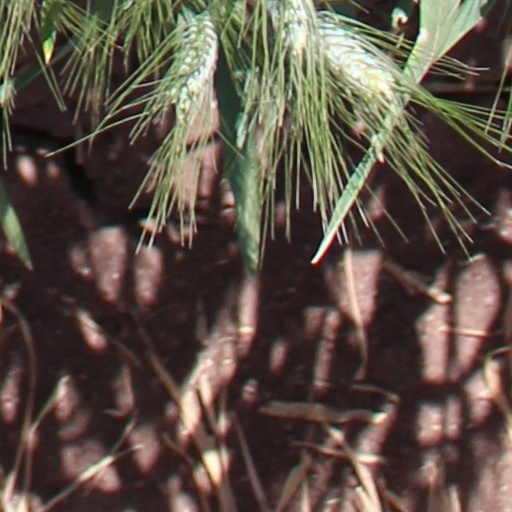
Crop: wheat